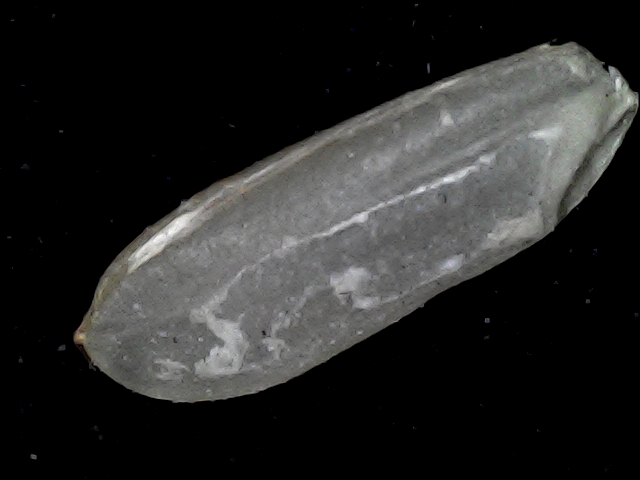
Rice variety: BD72